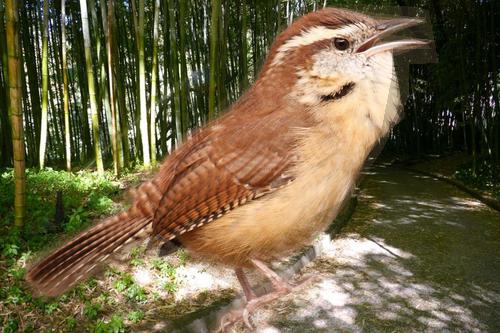
Bird species: Carolina_Wren
Bird type: landbird
Background: land